Gunnin' for That No. 1 Spot

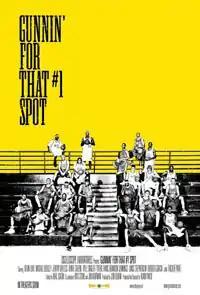

Gunnin' for That #1 Spot is a 2008 documentary film directed by Adam Yauch, founding member of the Beastie Boys. The movie premiered at the Tribeca/ESPN Sports Film Festival in April 2008 and opened in theaters June 27, 2008.